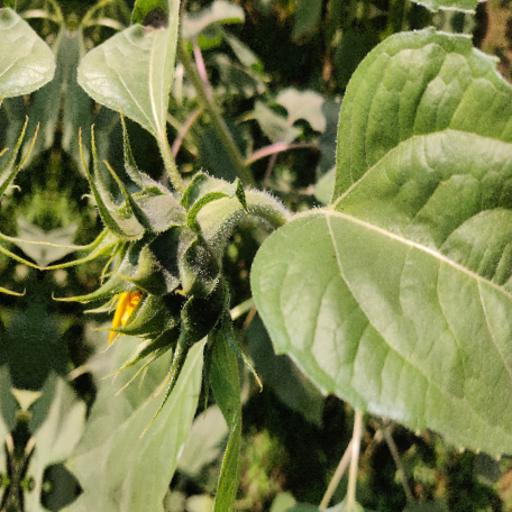
Label: Fresh_leaf